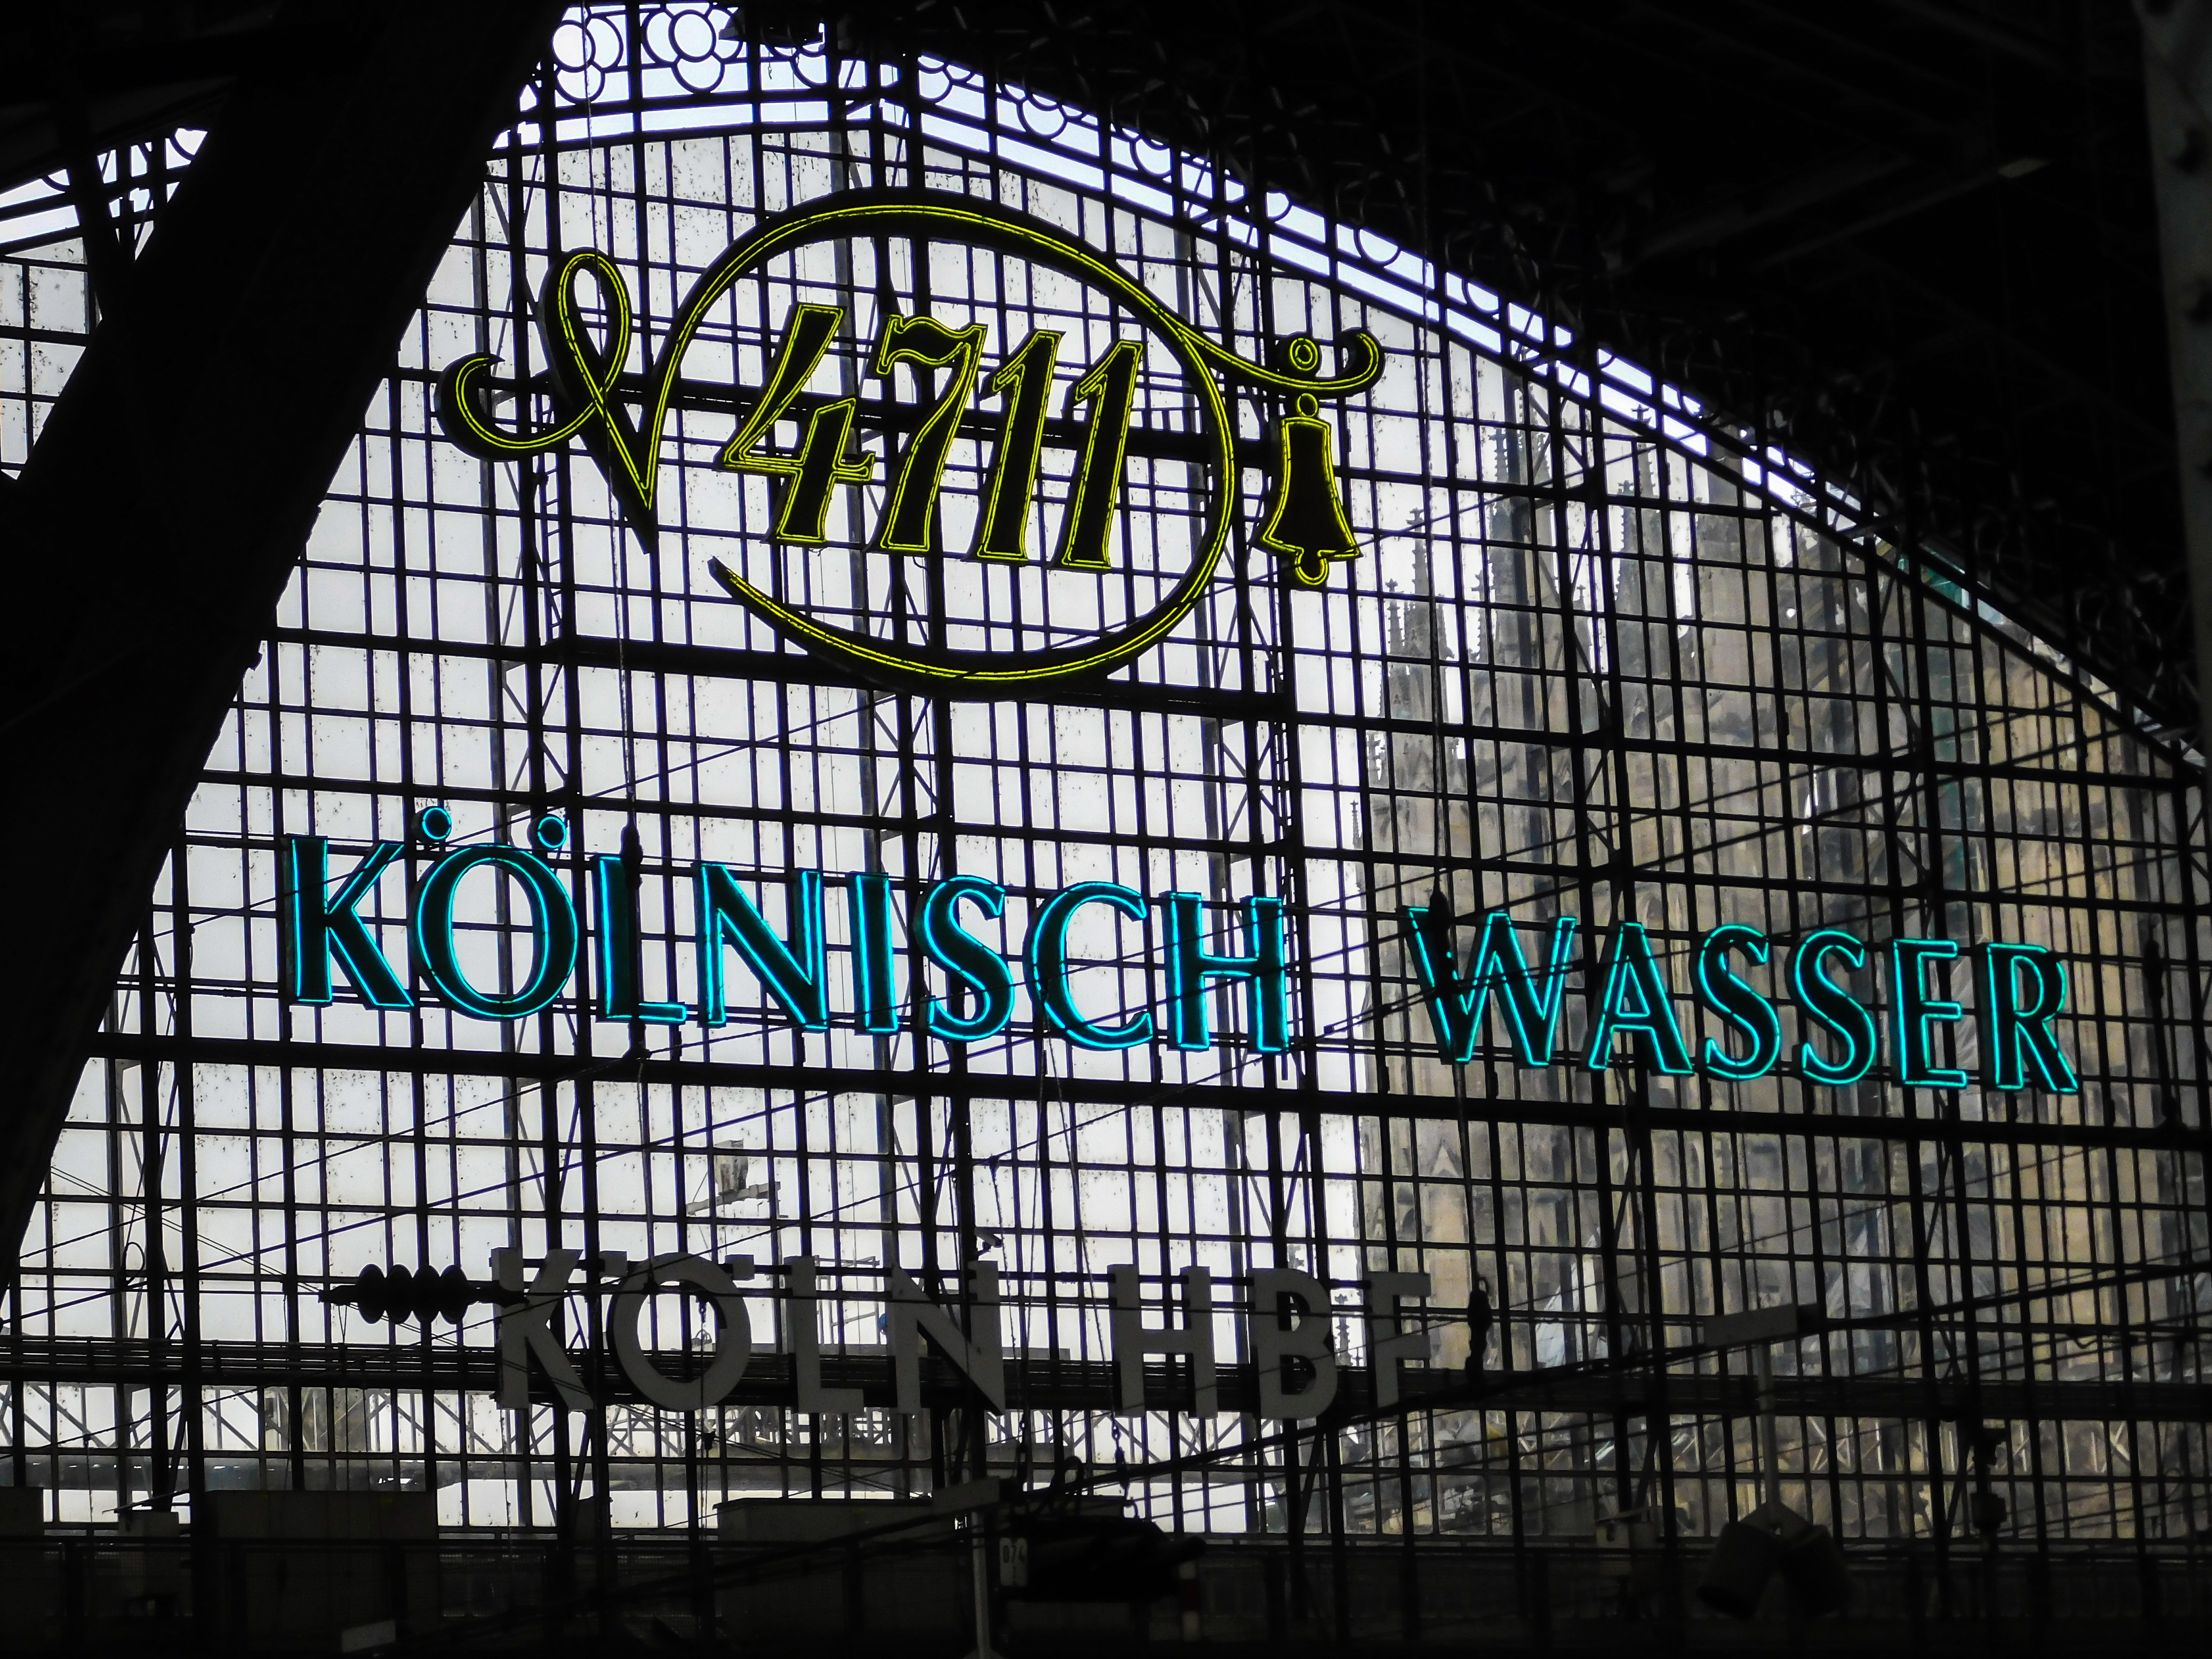
architecture, structure, window, glass, roof, city, steel, construction, line, reflection, facade, stadium, art, symmetry, cologne, vault, railway station, shape, central station, station roof, roof construction, steel structure, urban area, cologne main station, sport venue